Sir Seewoosagur Ramgoolam International Airport

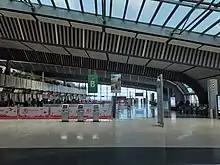
Terminal interior

As a part of the defence of Mauritius, in 1942, when Mauritius was a Crown colony, the government started construction of a Royal Naval Air Station at Plaisance near Mahébourg. This was subsequently handed over to the Royal Air Force at the end of World War II and civilian operations started shortly afterwards. The operations of the civil airport started just after the Second World War which gave a boost to the Mauritian economy.